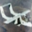
Label: airplane